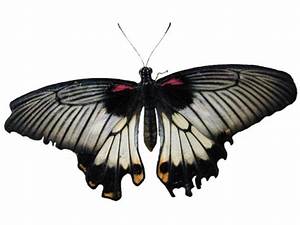
Label: butterfly